Katsumi Tezuka

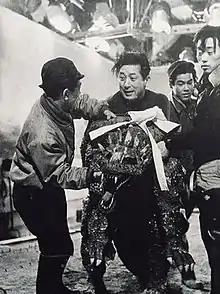
Tezuka (center) in the Anguirus suit on the set of "Godzilla Raids Again", 1955

was a Japanese actor. He is best known for playing monsters in several Toho science fiction and horror films directed by Ishirō Honda.